Telesarchus of Aegina

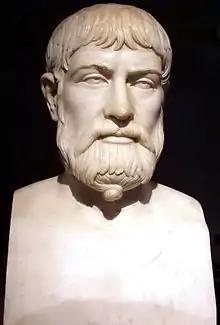
Pindar, composer of victory odes to celebrate athletic contests

Telesarchus commissioned Pindar to write a victory ode, or "epinikion", celebrating his son's athletic wins at both the Nemean and the Isthmian games. His nephew, Nicocles, appears to have been a grown man whose prowess is mourned posthumously; he may have died recently in battle, since the mood of the poem also captures recent losses in the wars with Persia that included the burning of Athens and the Battle of Plataea. Pindar tempers the poem's celebratory purpose with a note of mourning: